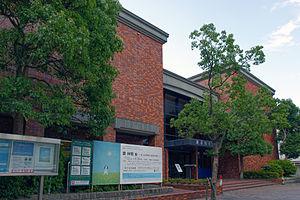
Le musée municipal d’Art de Yonago qui se trouve dans la ville de Yonago, préfecture de Tottori au Japon, a ouvert ses portes en 1983.